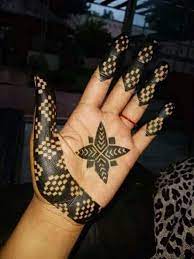
Lii nag ab loxo la. Loxo bi dañu ko "taoutage" ci baaraam bi ak ci wetu baaraam bu mag bi. Ci digg bi tamit am na fëlëer. Baaraam bi nga xam ne moo dend ak bu mag bi takk nanu si lu xonq.